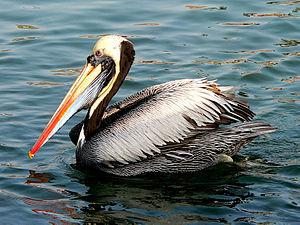
Le Pélican thage est une espèce d'oiseaux de la famille des pélicans.